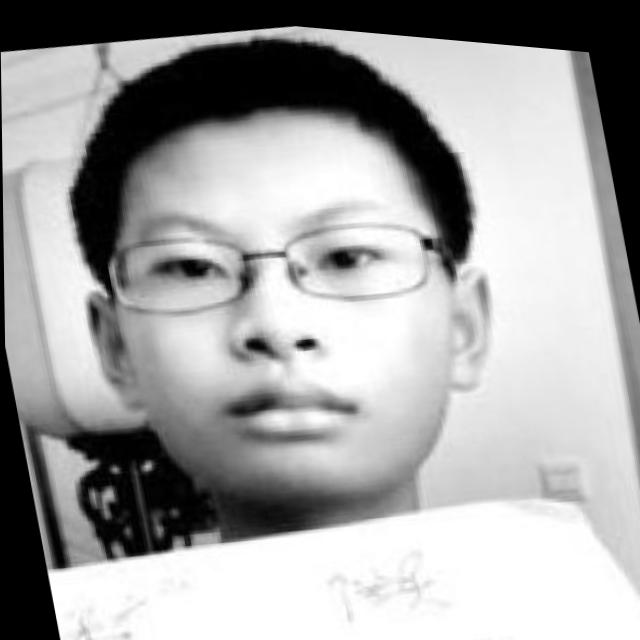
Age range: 0-12